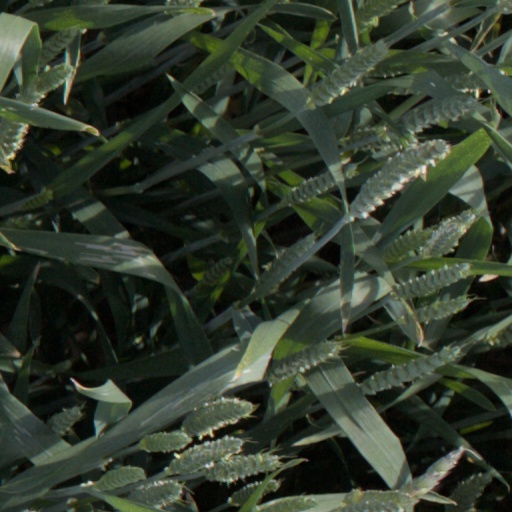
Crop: wheat